Danish pastry

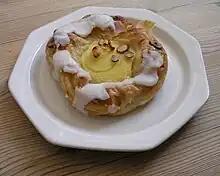
A common version of the pastry in Denmark, Norway, Finland, and Sweden.

In Danish, Norwegian, and Swedish, the term for Danish pastry is (or ), meaning 'Viennese bread'. The same etymology is also the origin of the Icelandic , Finnish and Estonian ('Viennese pastry').